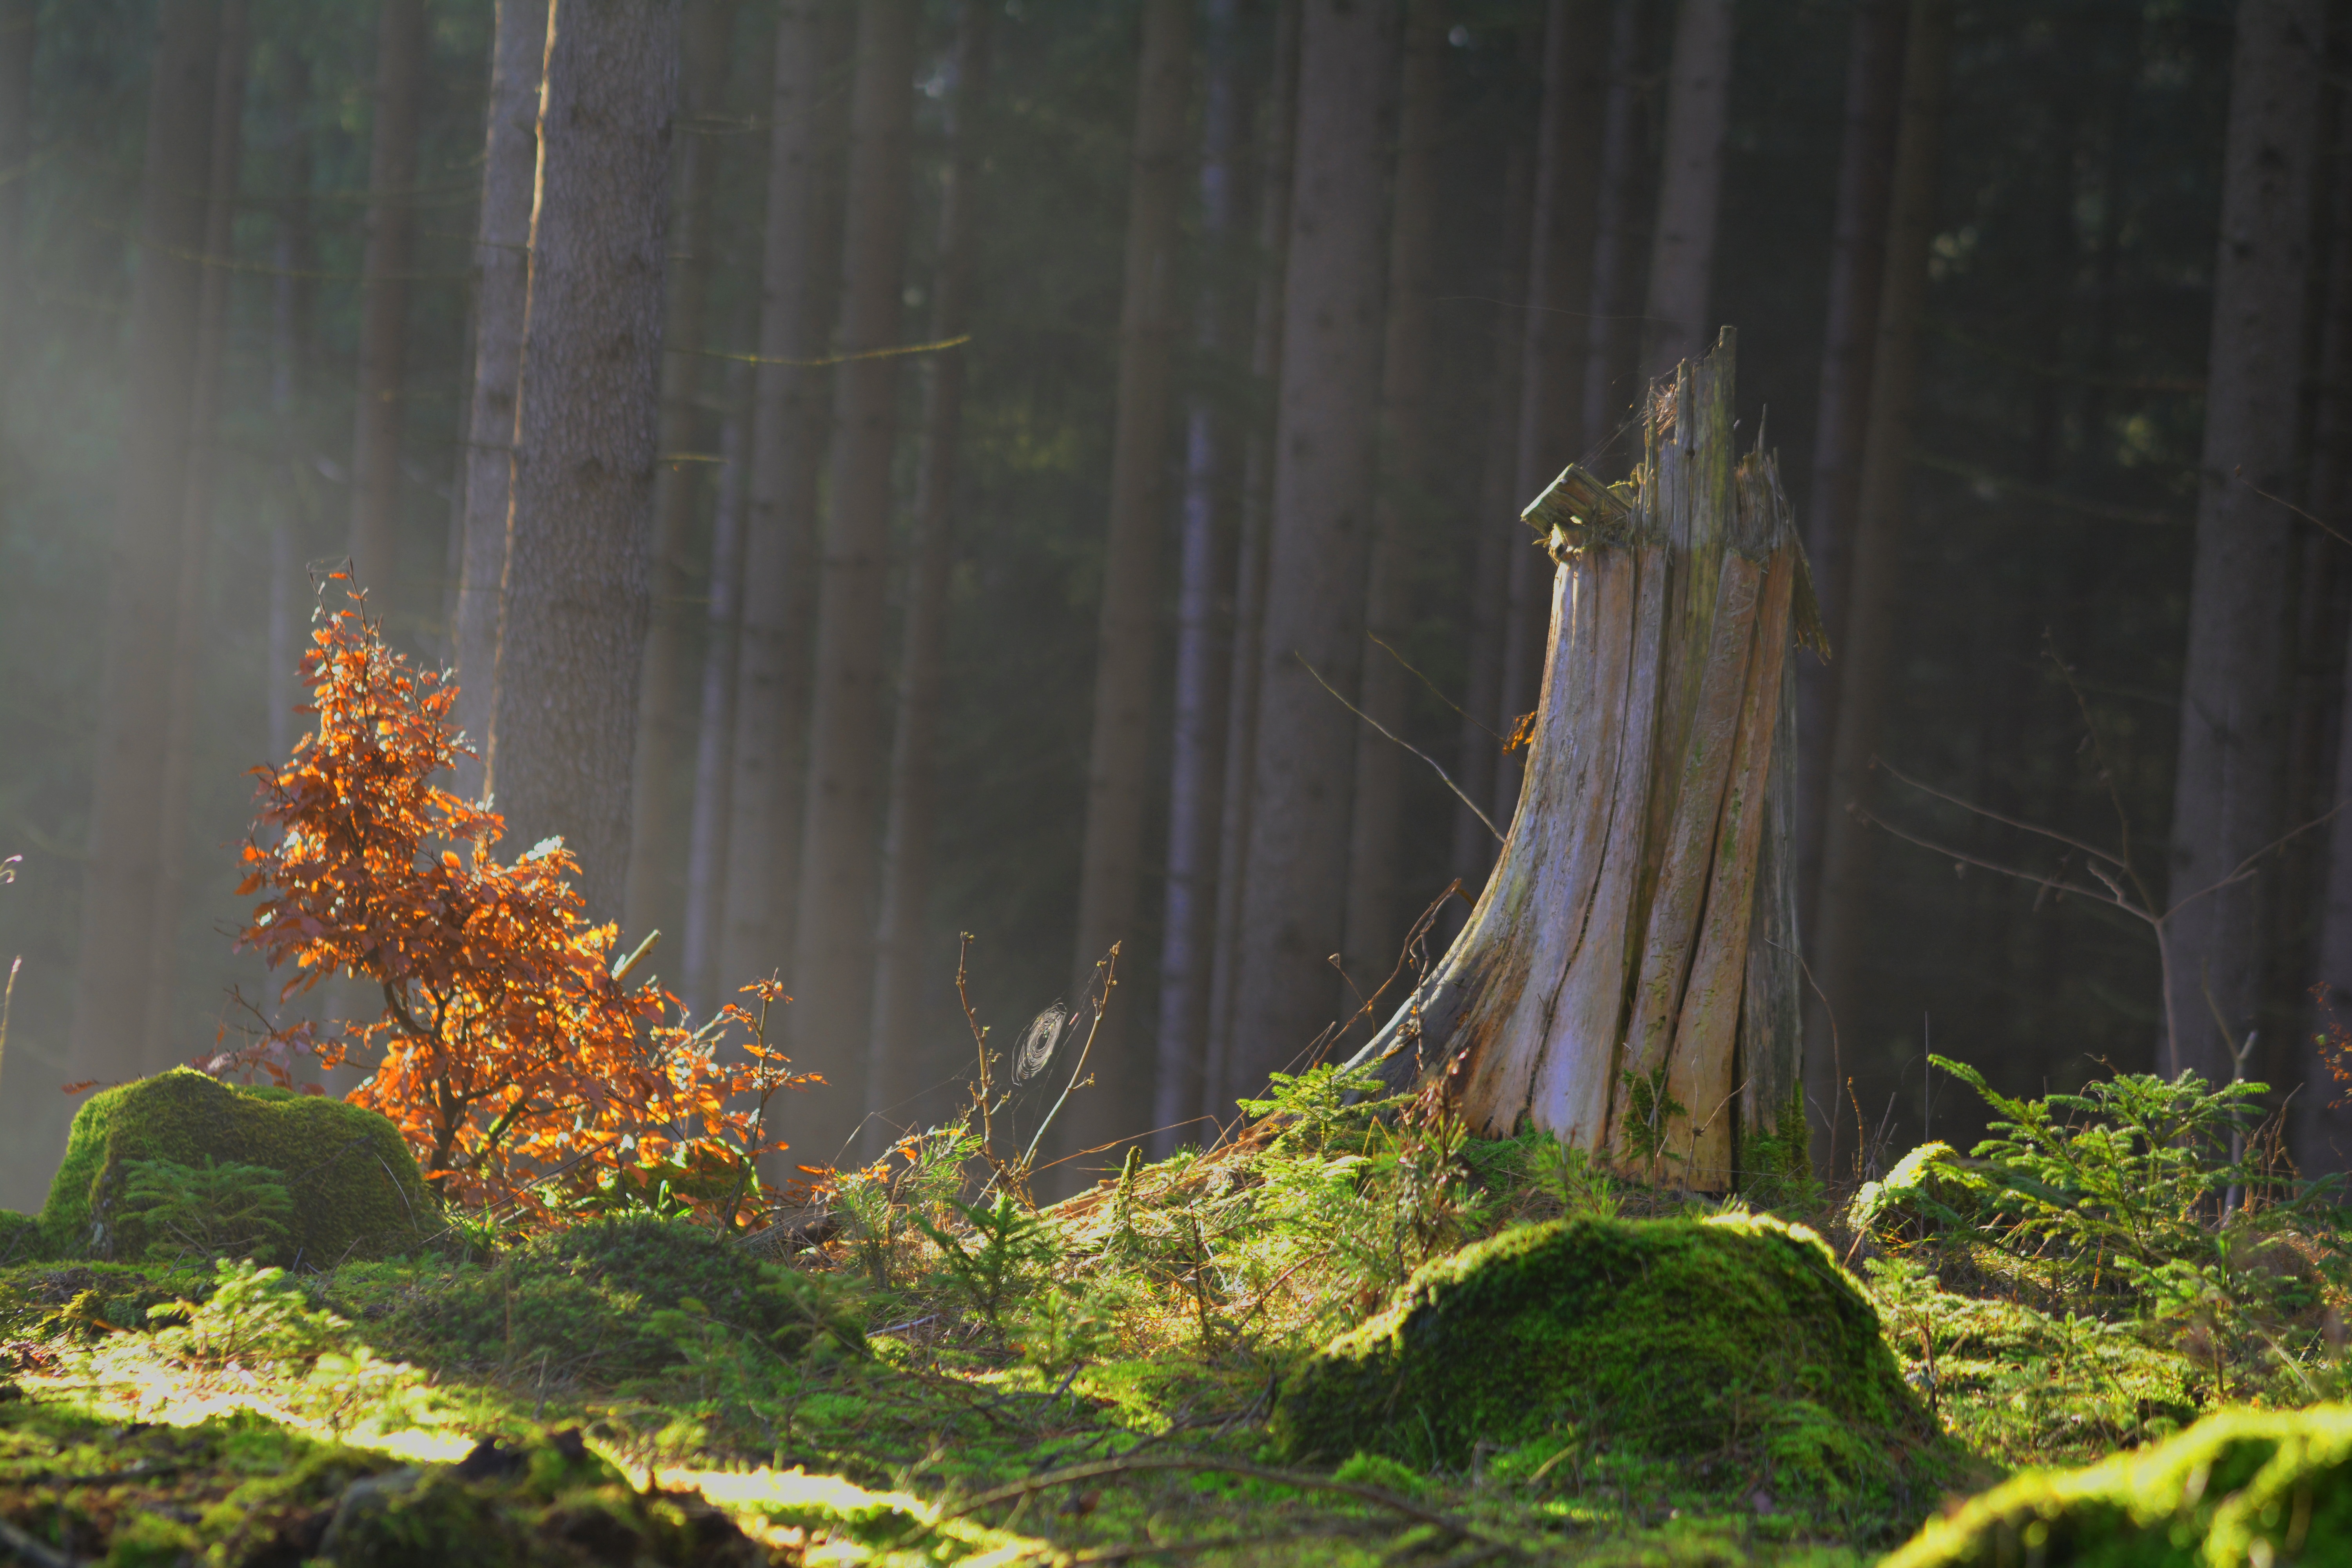
tree, nature, forest, wilderness, branch, plant, sunlight, leaf, flower, mystical, moss, green, reflection, jungle, autumn, flora, season, rainforest, woodland, habitat, haunting, atmospheric, magic forest, fairy tale forest, natural environment, atmospheric phenomenon, woody plant